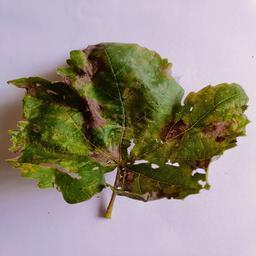
Label: Downy Mildew